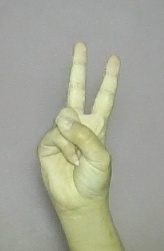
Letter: taa